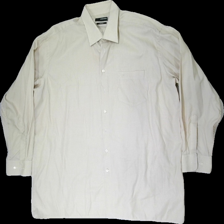
View: front
Type: Shirt
Category: Men
Brand: Not in the list
Brand text on label: Seidensticker
Colors: Yellow, White
Material: 100% cotton
Pattern: Checkered print
Cut: Regular
Size: 44
Smell: Minor
Price range: 100-150
Recommended usage: Reuse
Comment: Smells a little but not bad